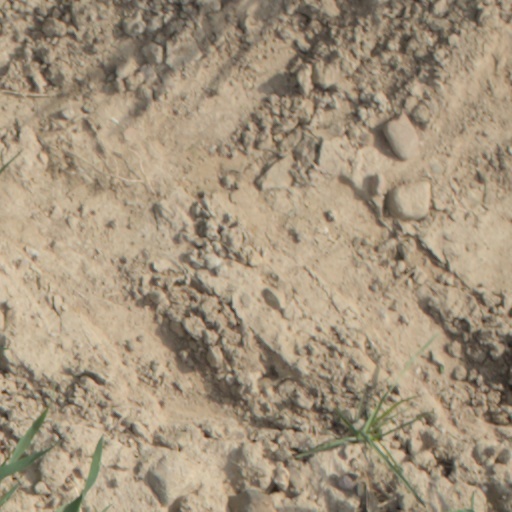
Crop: wheat